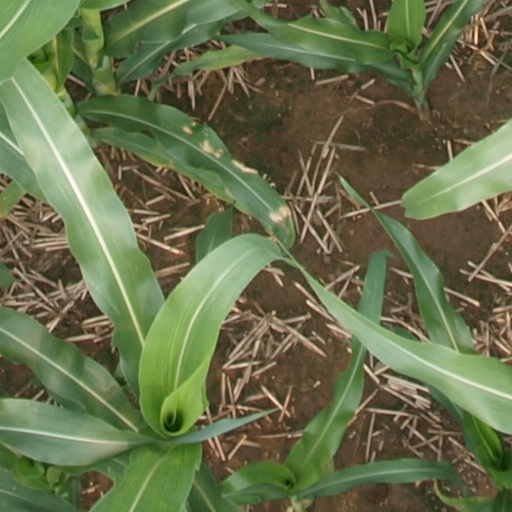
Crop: maize; corn